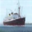
Label: ship